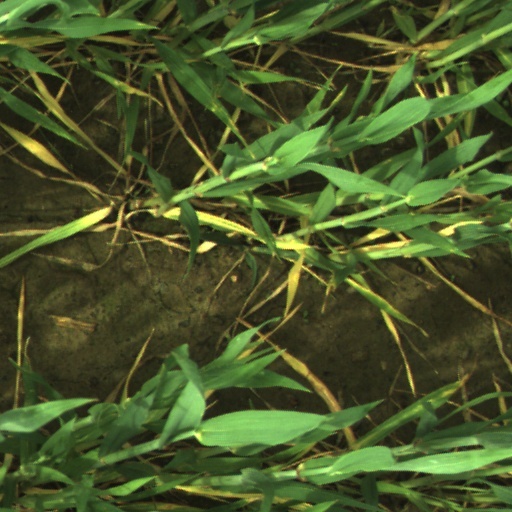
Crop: wheat